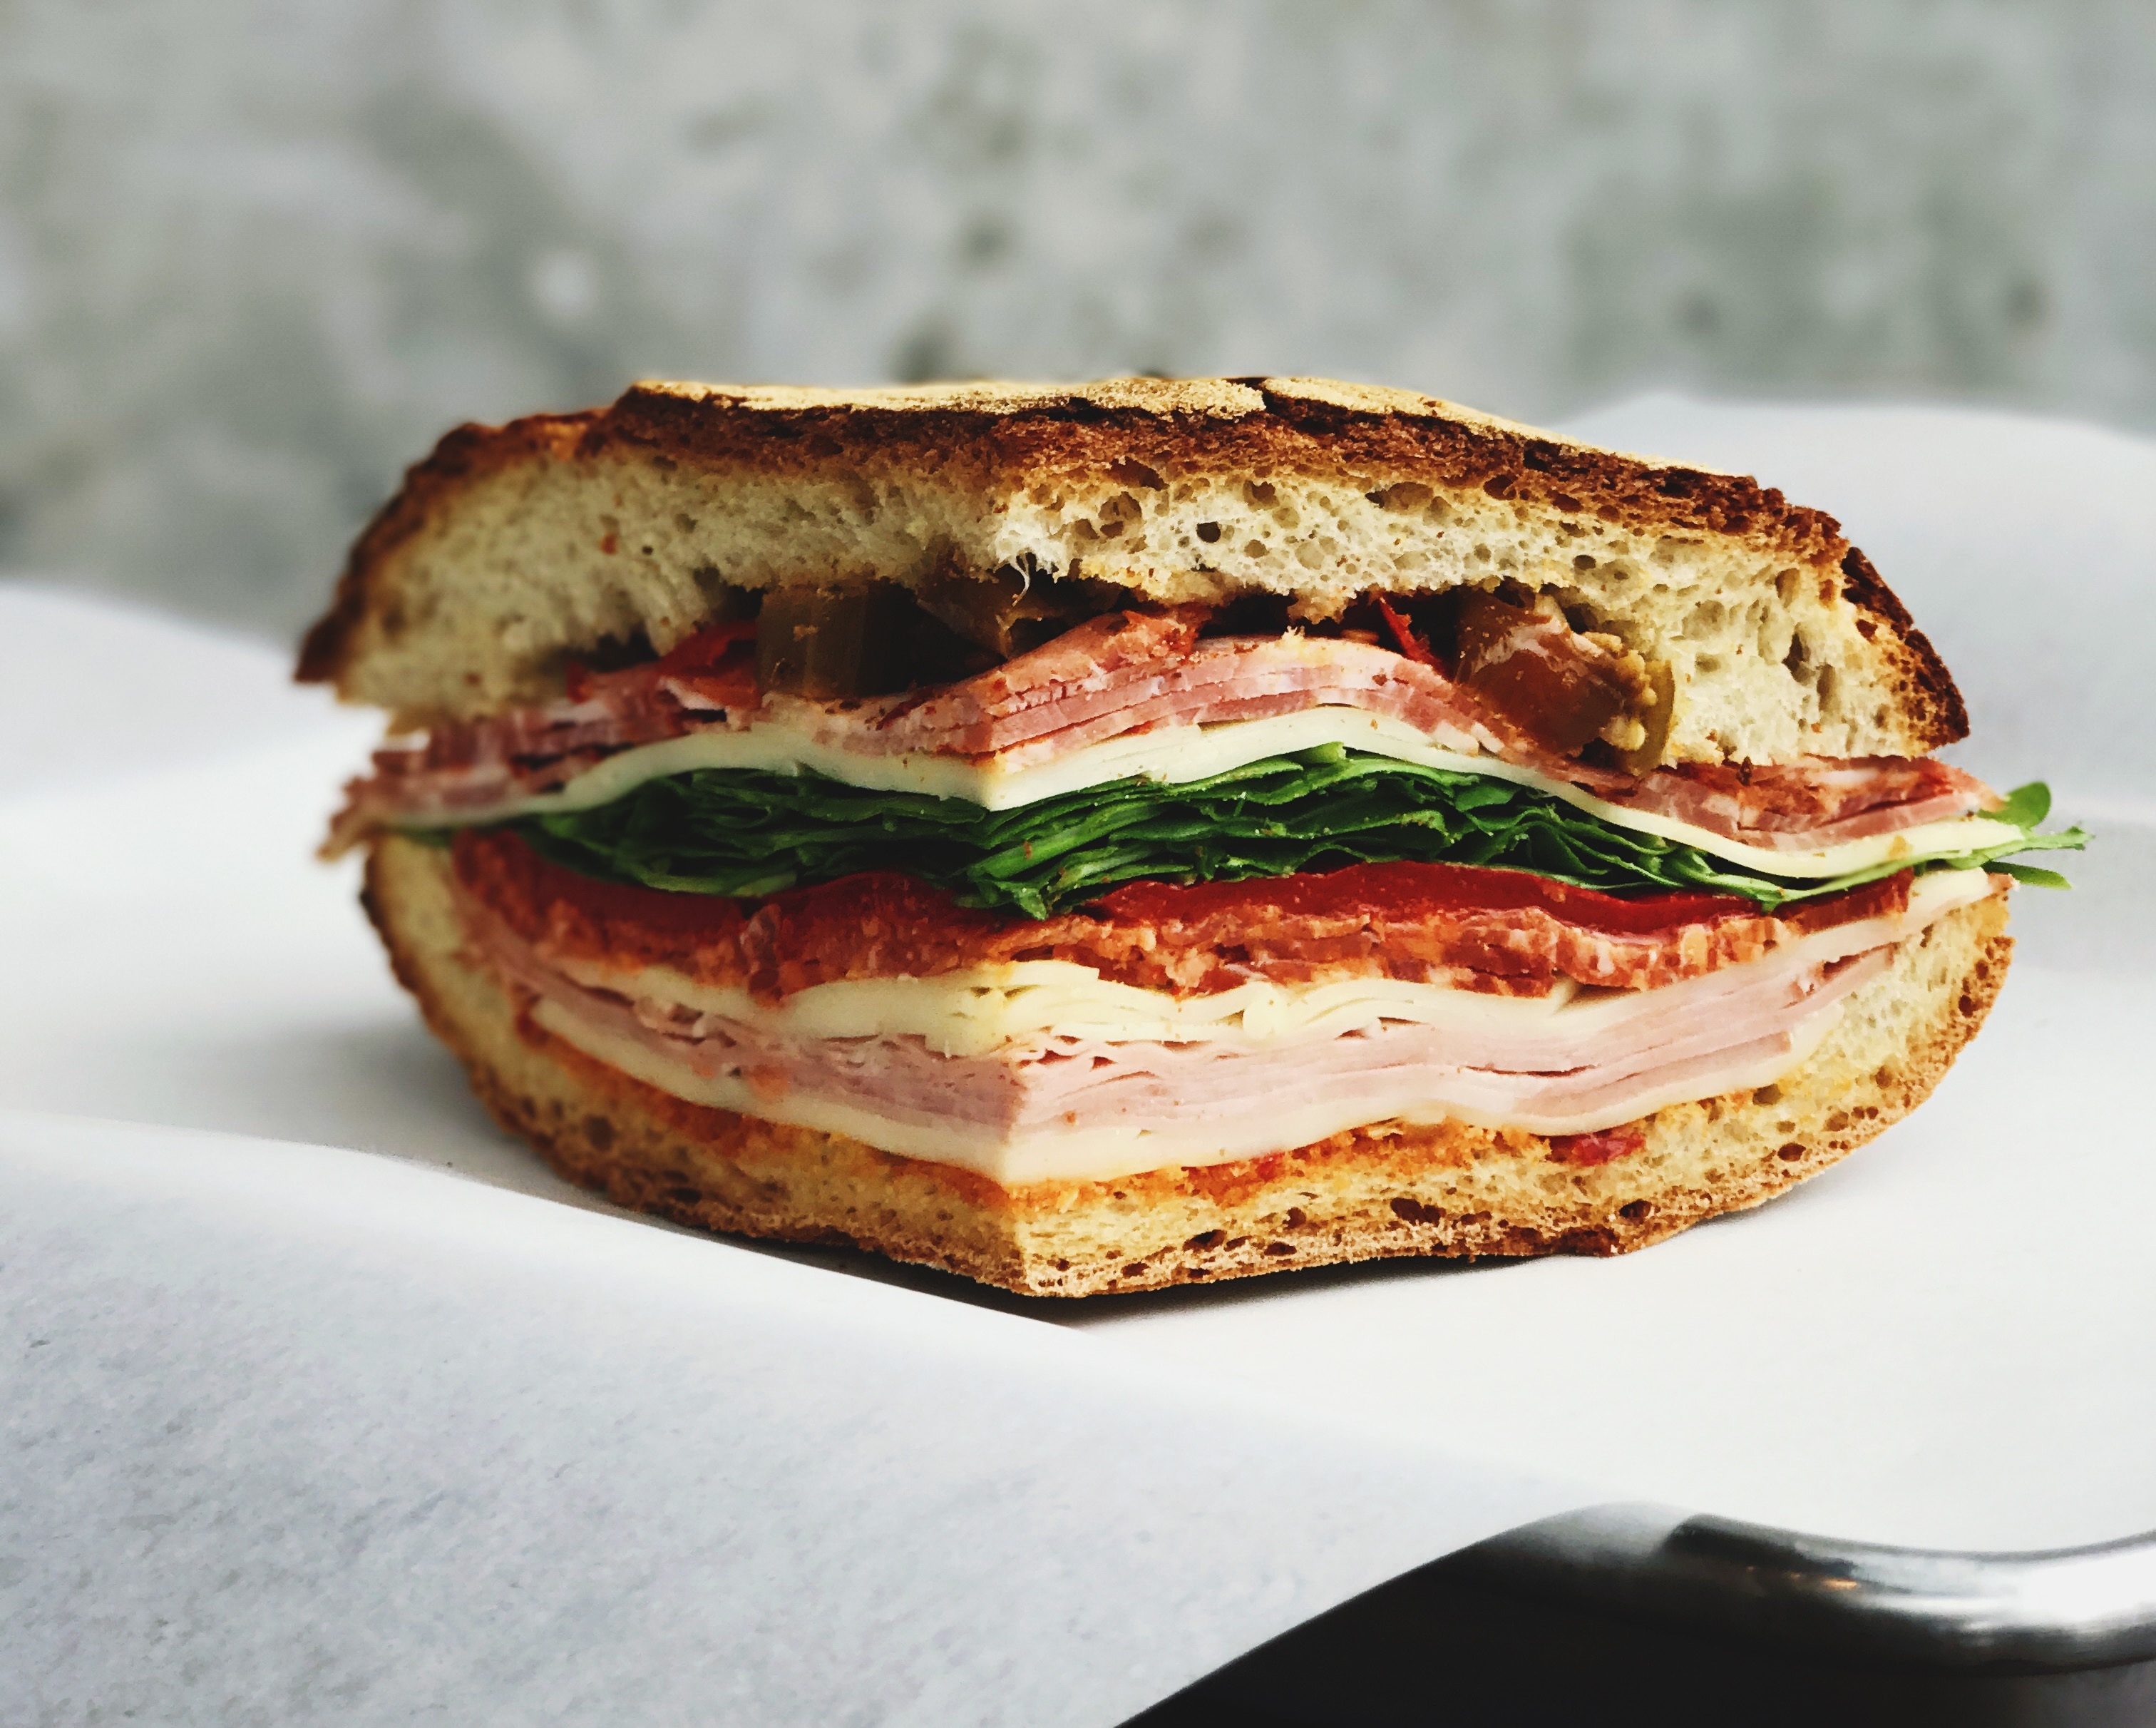
dish, meal, food, produce, breakfast, meat, cuisine, sandwich, veggie burger, breakfast sandwich